Redline (2009 film)

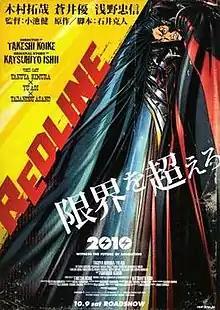
Theatrical release poster

is a 2009 Japanese animated science fiction film produced by Madhouse and directed by Takeshi Koike in his directorial debut. It stars Takuya Kimura, Yū Aoi, Tatsuya Gashūin, Yoshinori Okada, Kanji Tsuda, Yoshiyuki Morishita, Akemi, Takeshi Aono, Kōsei Hirota, Unshō Ishizuka, Kenta Miyake, Kōji Ishii, Chō, Kenyu Horiuchi, Tadanobu Asano, and its screenplay was written by Katsuhito Ishii, Yōji Enokido and Yoshiki Sakurai, based on an original story by Ishii. It is set in the distant future, where a man known as JP takes on great risks for the chance of winning the titular underground race.